Joseph Raz

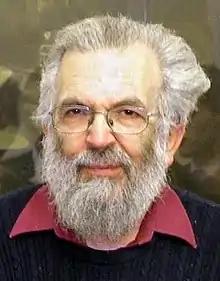
Raz in 2009

Joseph Raz (born Joseph Zaltsman; 21 March 19392 May 2022) was an Israeli legal, moral and political philosopher. He was an advocate of legal positivism and is known for his conception of perfectionist liberalism. Raz spent most of his career as a professor of philosophy of law at Balliol College, Oxford, and was latterly a part-time professor of law at Columbia University Law School and a part-time professor at King's College London. He received the Tang Prize in Rule of Law in 2018.